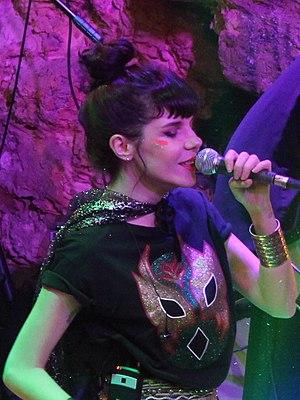
Gaye Su Akyol est une chanteuse turque née à Istanbul en 1985 mêlant influences turques et occidentales.